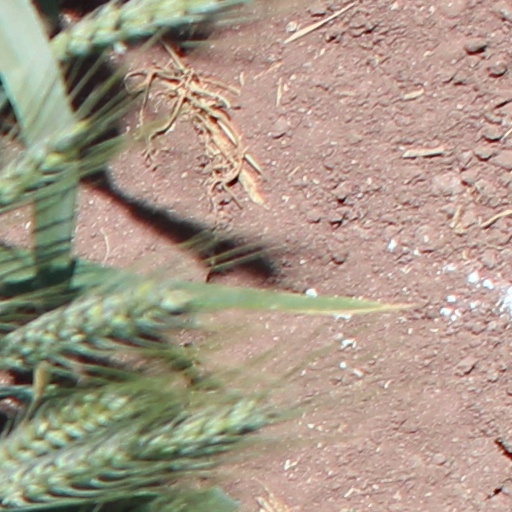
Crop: wheat